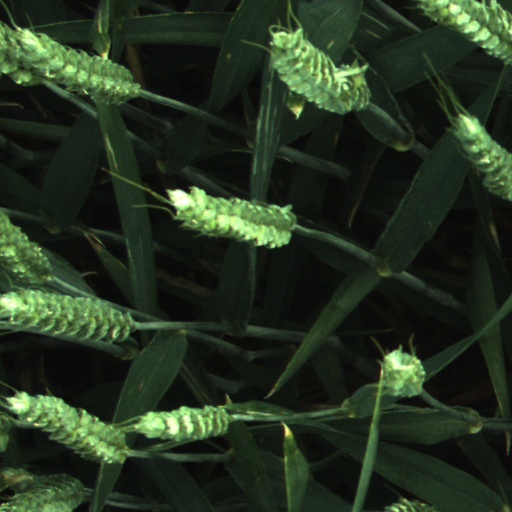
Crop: wheat